Old Manor Hospital, Salisbury

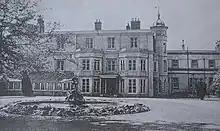
A view of Finch House from the east, showing the main entrance and the statue brought from Bemerton Lodge

The National Health Service was formed in England and Wales in 1948, and the Old Manor Hospital fell within the South West Metropolitan Region for Ministry of Health administrative purposes. In 1952 the hospital again suffered financial problems. Vivian Bell, an ex-RAF officer, was appointed as administrator, and Dr G. O. Cowdy was appointed as a senior medical officer in January 1952 when Dr Samuel Martin retired. However, at a company meeting in Lincoln's Inn on 21 April 1954 it was agreed that the Old Manor Hospital should be wound up as a private business. The hospital was duly purchased by and amalgamated into the NHS. It was managerially supervised by Knowle Hospital near Fareham, Hampshire and headed by Dr Galbraith, the then Knowle Hospital medical superintendent. Mr Gordon-Orr was appointed the first hospital secretary.